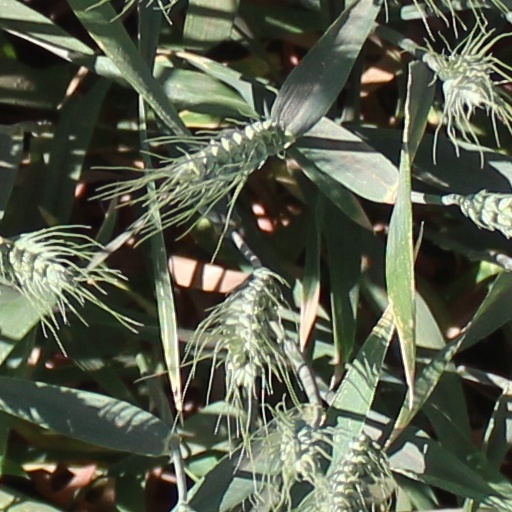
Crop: wheat